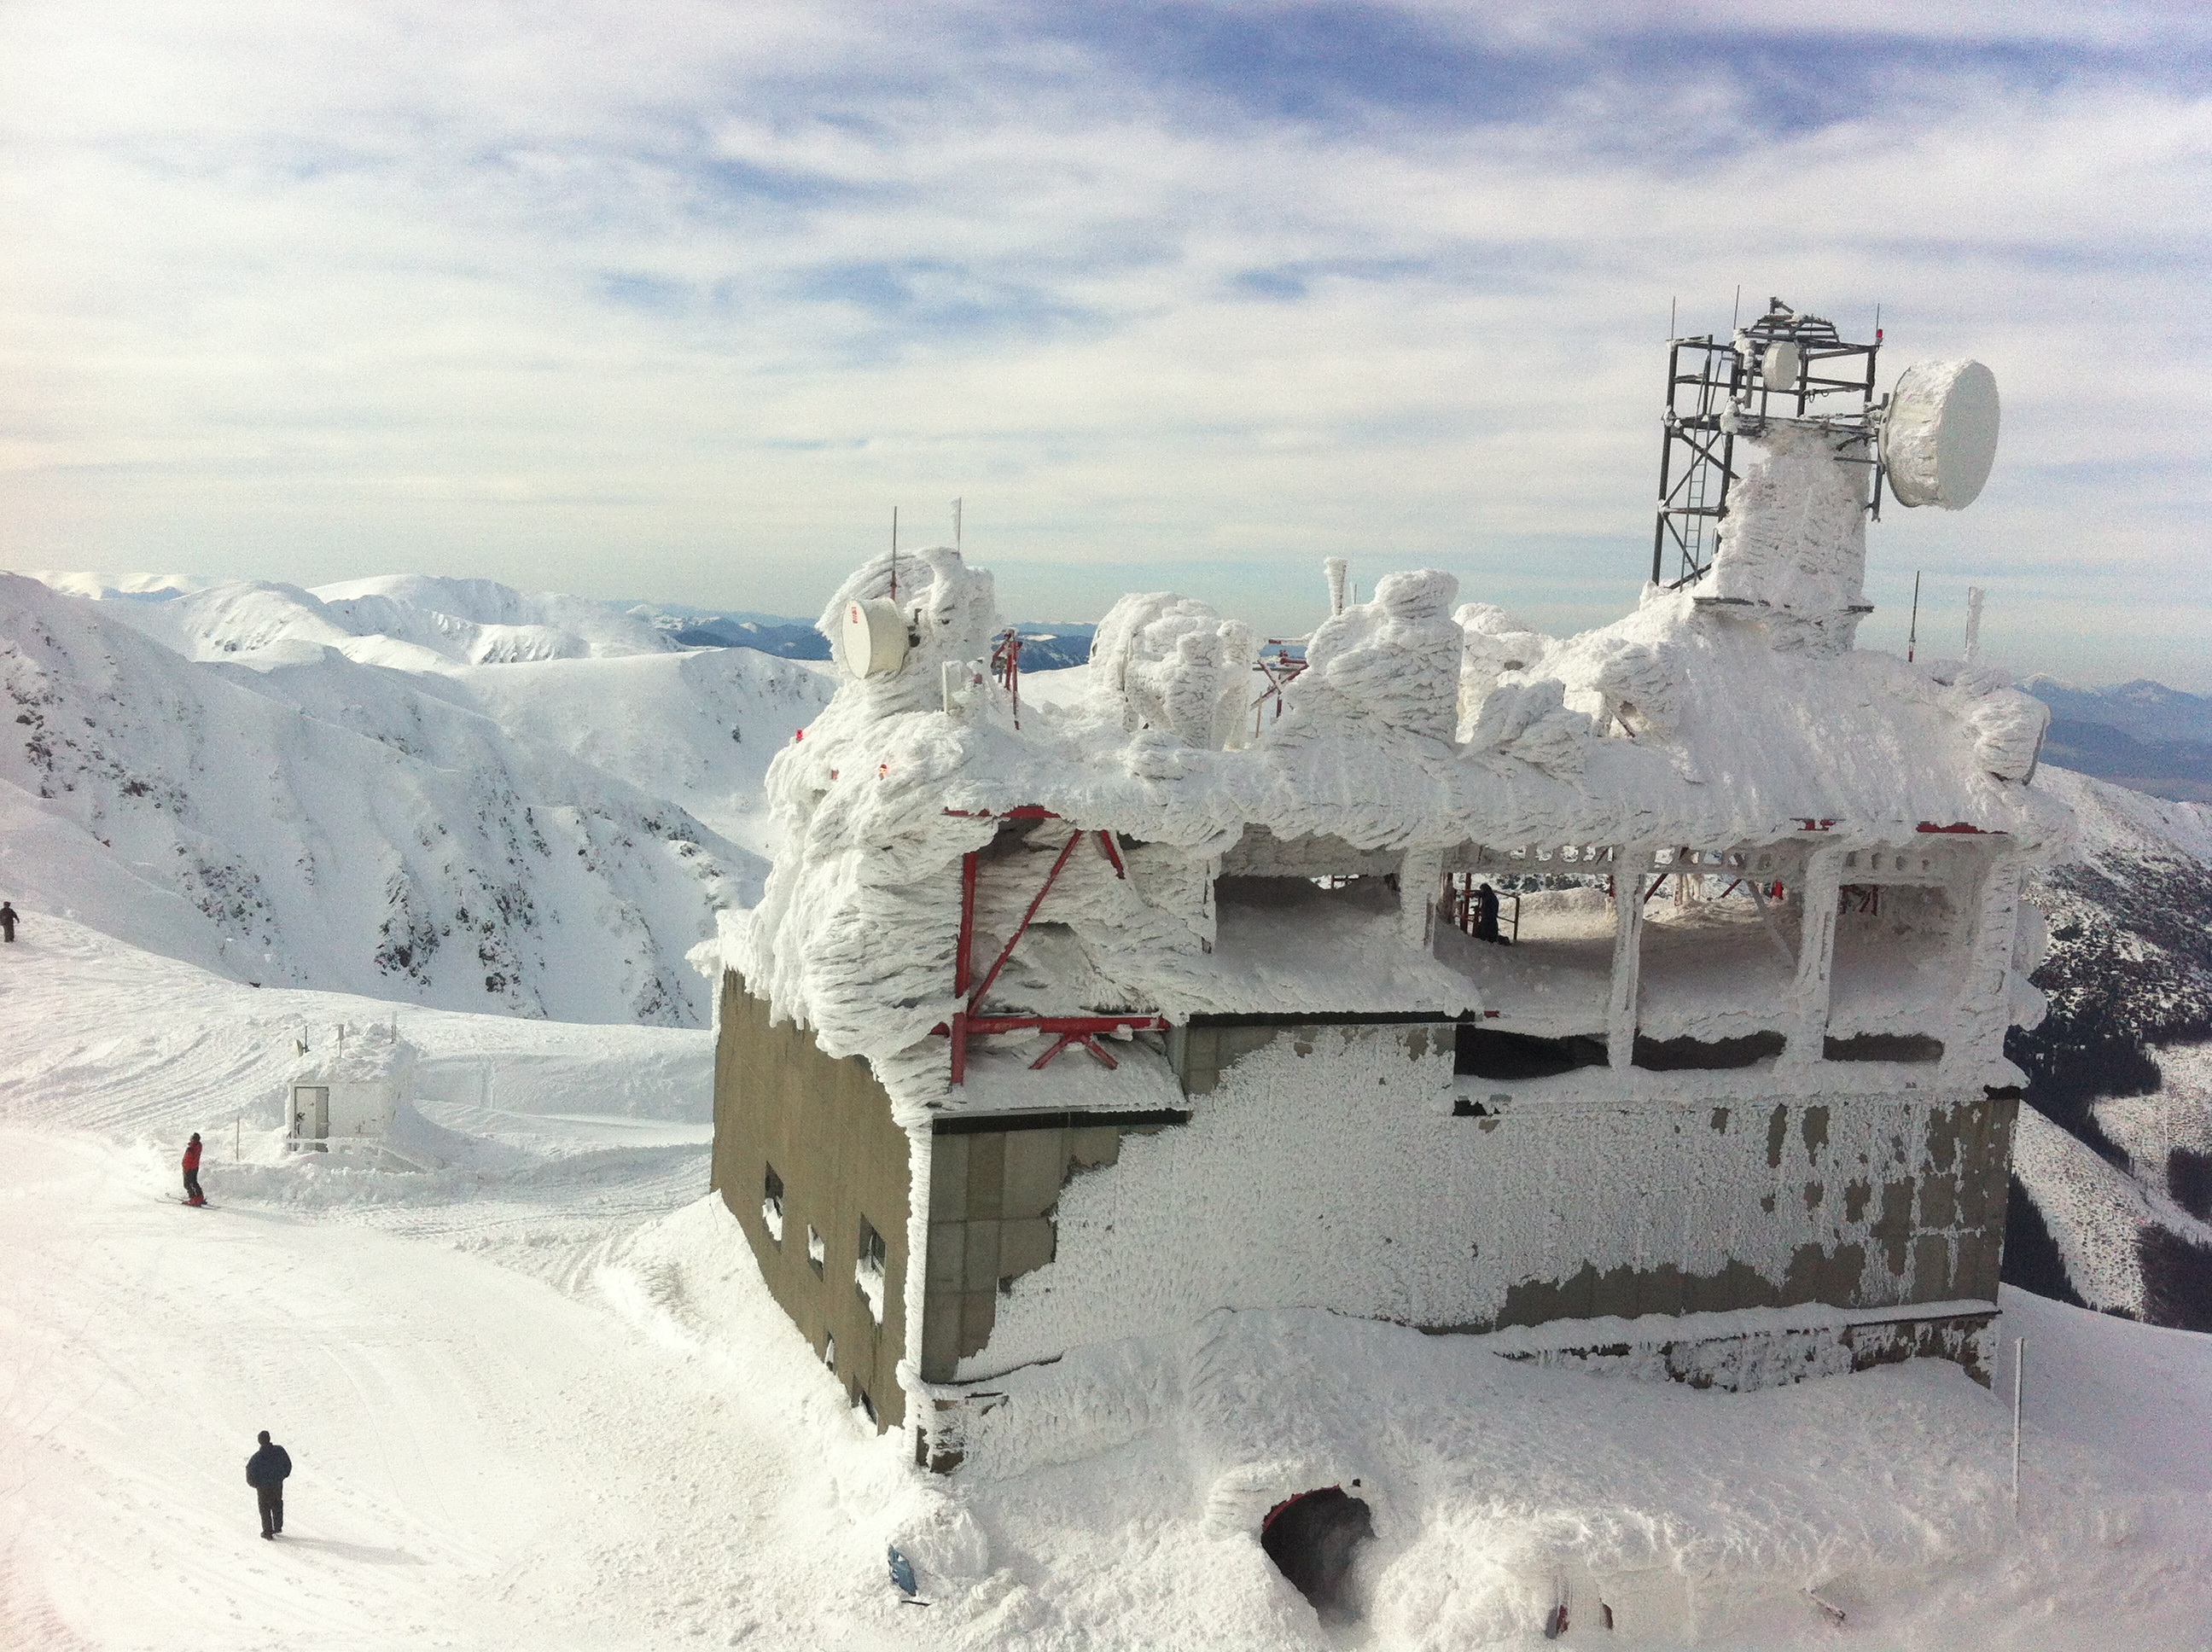
snow, winter, frost, ice, vehicle, weather, frozen, arctic, top, piste, slovakia, mountain station, geological phenomenon